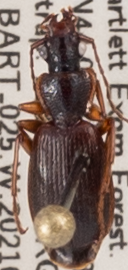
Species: Cymindis cribricollis
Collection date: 2021-07-28
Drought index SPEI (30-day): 1.184
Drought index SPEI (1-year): -1.034
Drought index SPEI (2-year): -0.62